Georgina Ward, Countess of Dudley

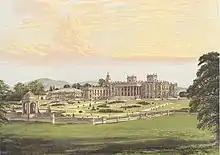
The Dudley family estate at Witley Court, 1880

The theft of Lady Dudley's jewels on 12 December 1874 at Paddington Station was a famous crime in Victorian England. The jewels, worth perhaps £25,000, were never recovered.